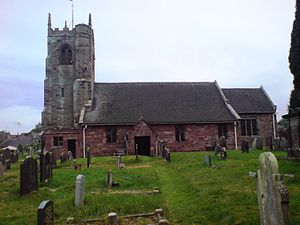
Chebsey
Kirken i Chebsey
Chebsey er en lille by i det engelske county Staffordshire, England, og ligger omkring 4 kilometer fra Eccleshall, og tæt på floden River Sow der ligger cirka 8 kilometer nordvest for Stafford. Byens huse og kirken er opført til ærer for den engelske helligdag All Saint, der, på dansk kaldes Allehelgensdag.